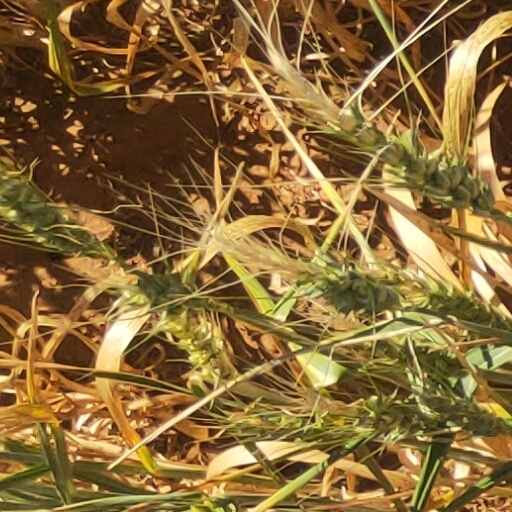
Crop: wheat